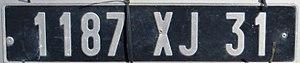
La plaque d'immatriculation française est l'un des éléments du dispositif permettant l'identification d'un véhicule du parc automobile français. Elle existe depuis 1901. La grande majorité des véhicules à moteur doivent en posséder une pour rouler sur les voies publiques. Les plaques d'immatriculation sont parfois appelées plaques minéralogiques, cela fait référence à l'Administration des Mines qui délivrait ces plaques au début du XXᵉ siècle.